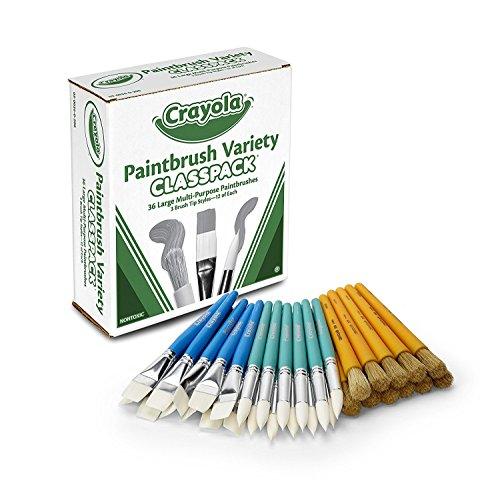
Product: Crayola Paintbrush Variety Classpack, School Supplies, 36 Large Paint Brushes For Kids
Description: School supplies: This bulk art Paint brush set is great for classrooms, art studios, and more.
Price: $33.47
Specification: ProductDimensions:7.6x8x2.7inches|ItemWeight:1.67pounds|ShippingWeight:1.67pounds(Viewshippingratesandpolicies)|DomesticShipping:ItemcanbeshippedwithinU.S.|InternationalShipping:ThisitemcanbeshippedtoselectcountriesoutsideoftheU.S.LearnMore|ASIN:B01M9EQETR|Itemmodelnumber:05-0036|Manufacturerrecommendedage:4-15years